Southern Arizona Transportation Museum

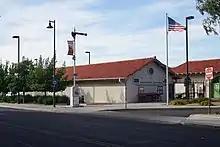
Southern Arizona Transportation Museum

The Southern Arizona Transportation Museum is a railroad museum in Tucson, Arizona. It is located in the former records vault building at the former Southern Pacific Depot, which was renovated by the City of Tucson in 2004.